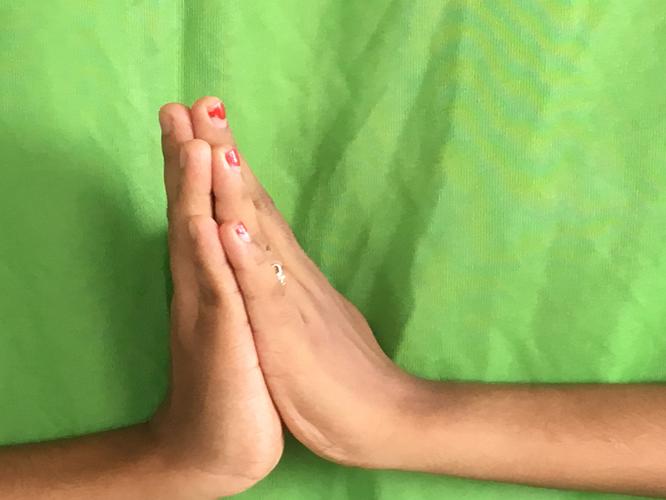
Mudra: Anjali
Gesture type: double_hand